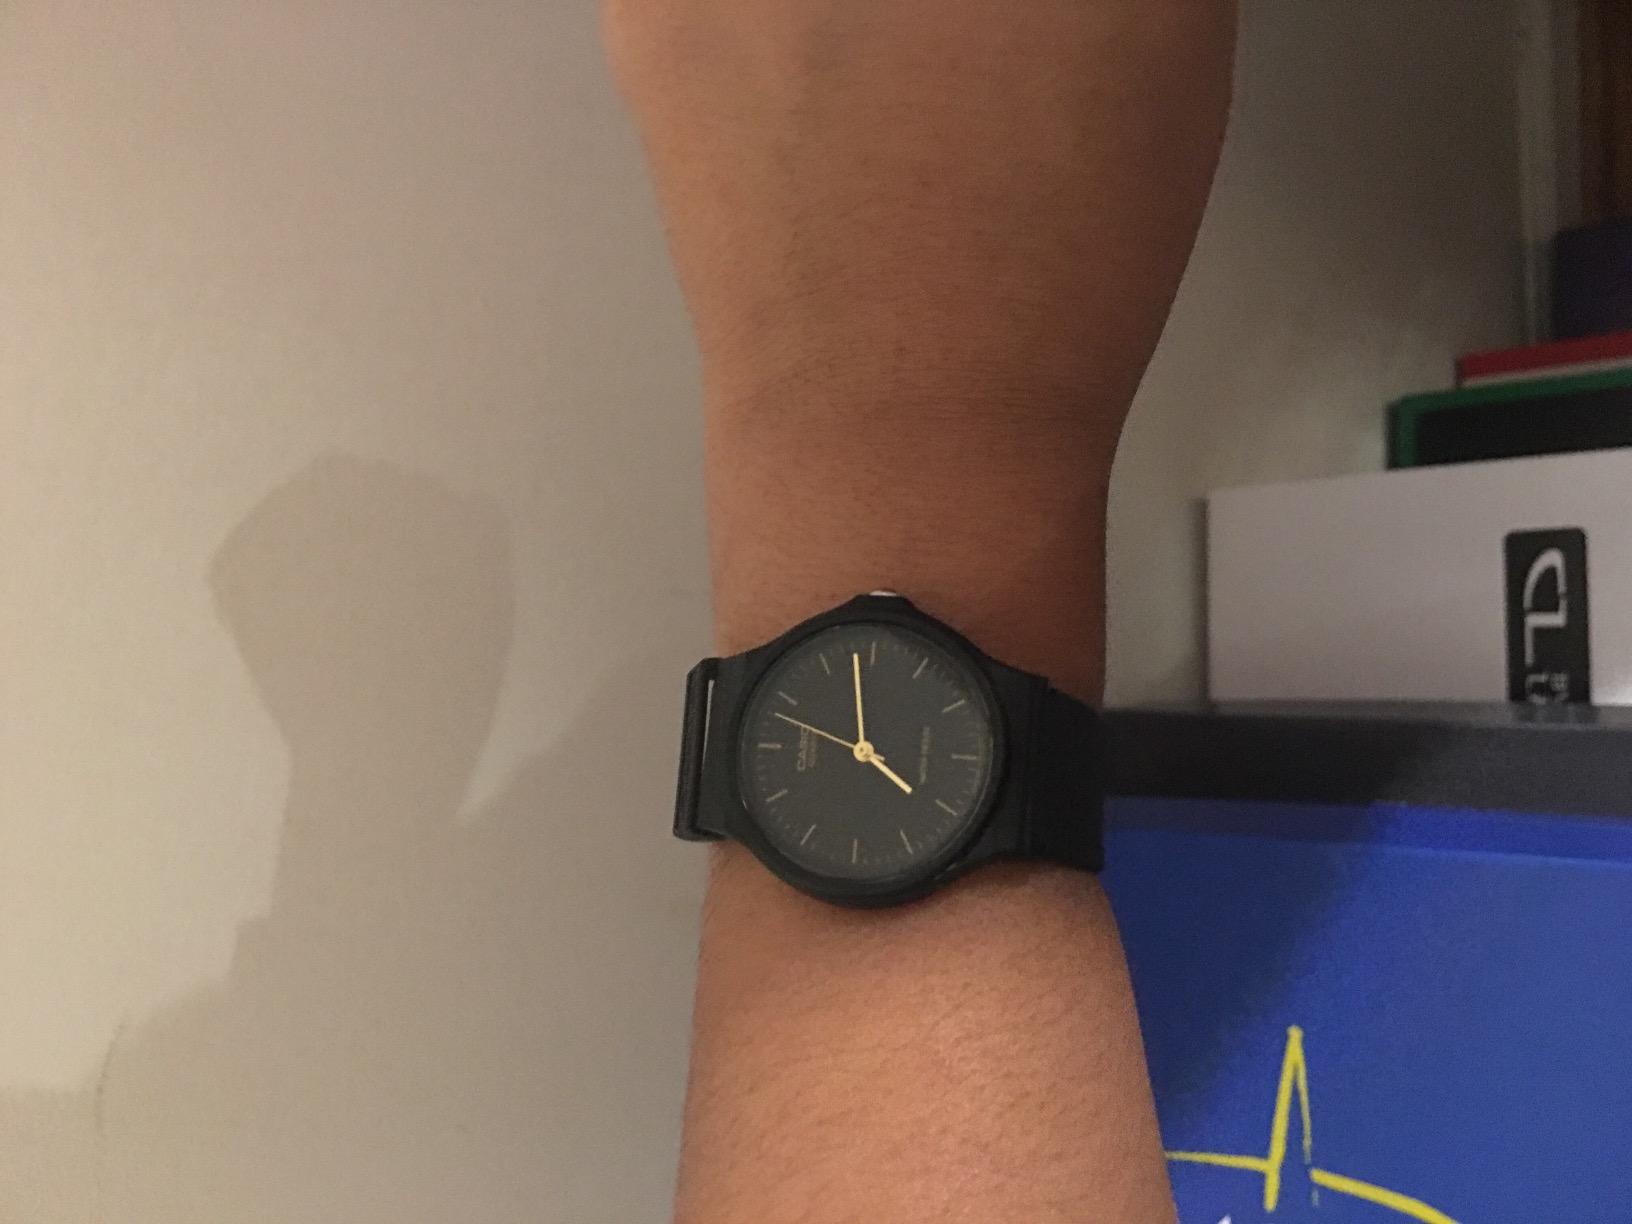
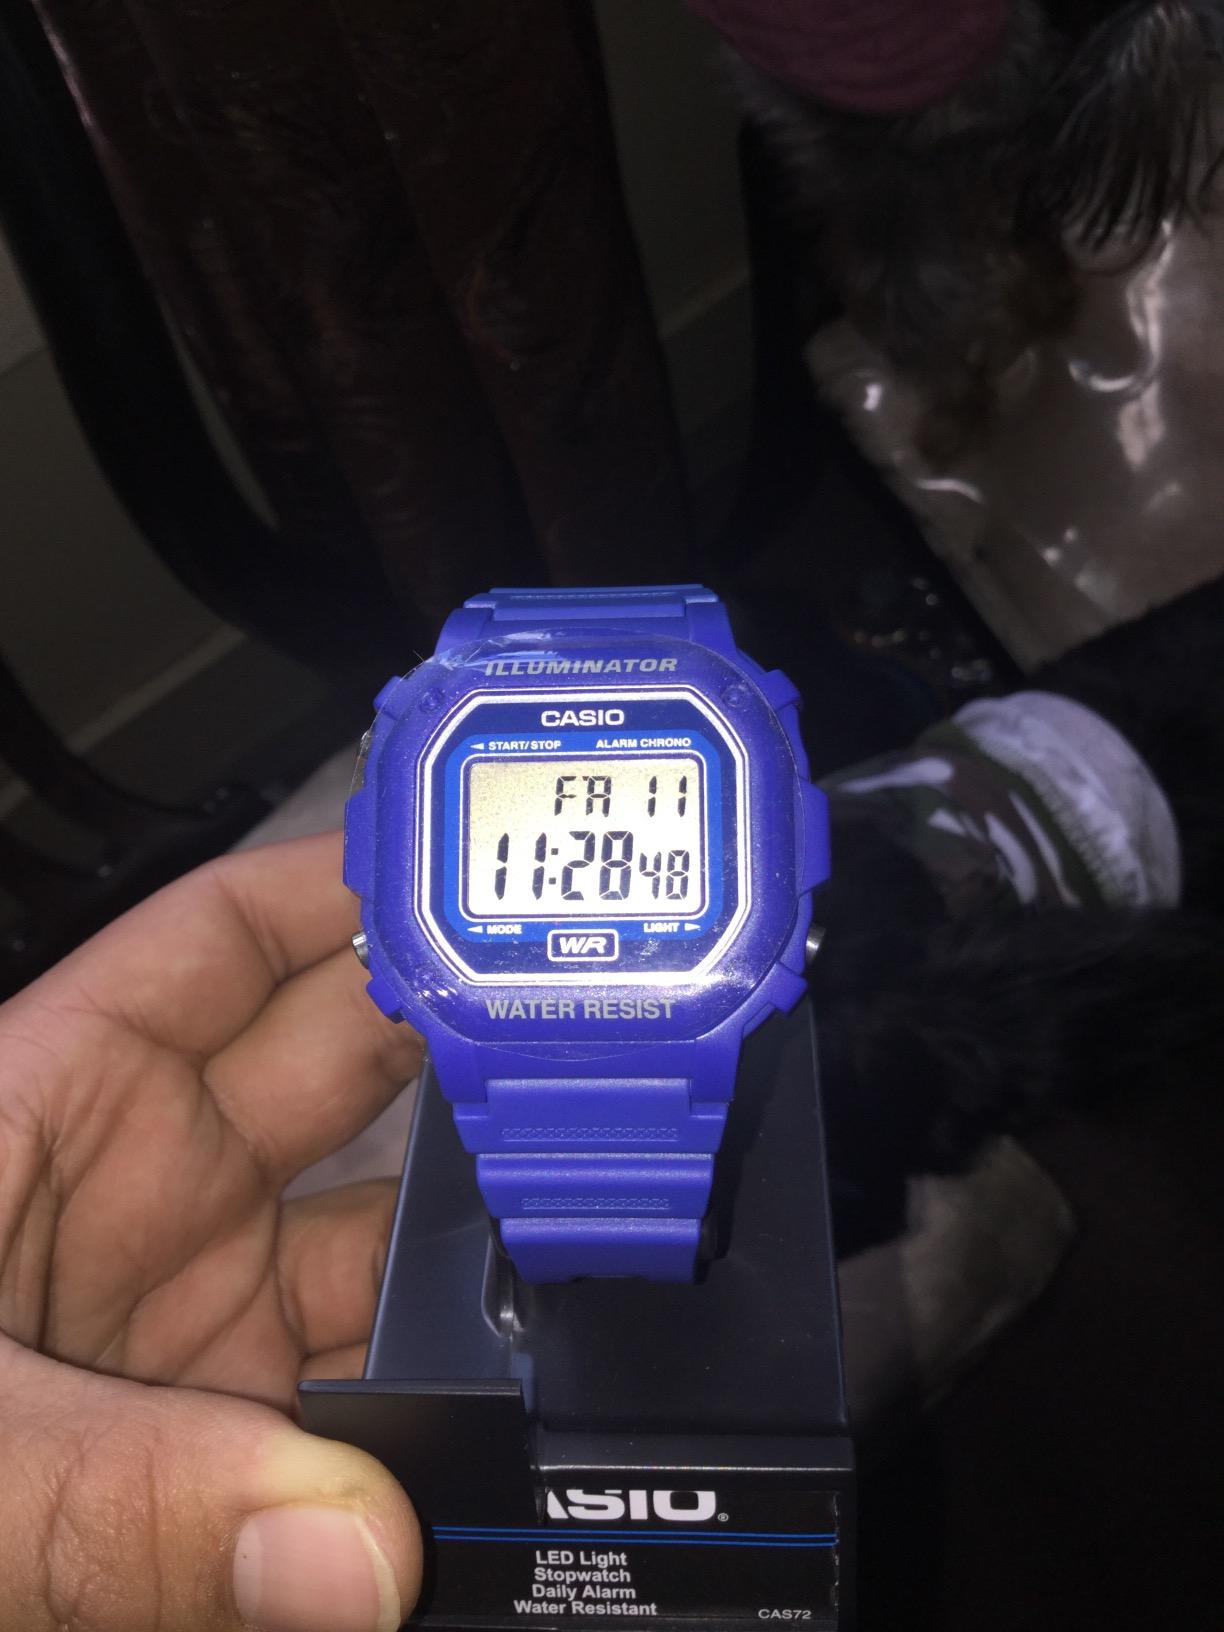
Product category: accessories_watch
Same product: no